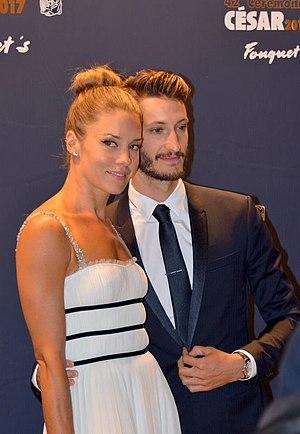
Pierre Niney à la cérémonie des César
Pierre Niney, né le 13 mars 1989 à Boulogne-Billancourt dans les Hauts-de-Seine, est un acteur, réalisateur et scénariste français.